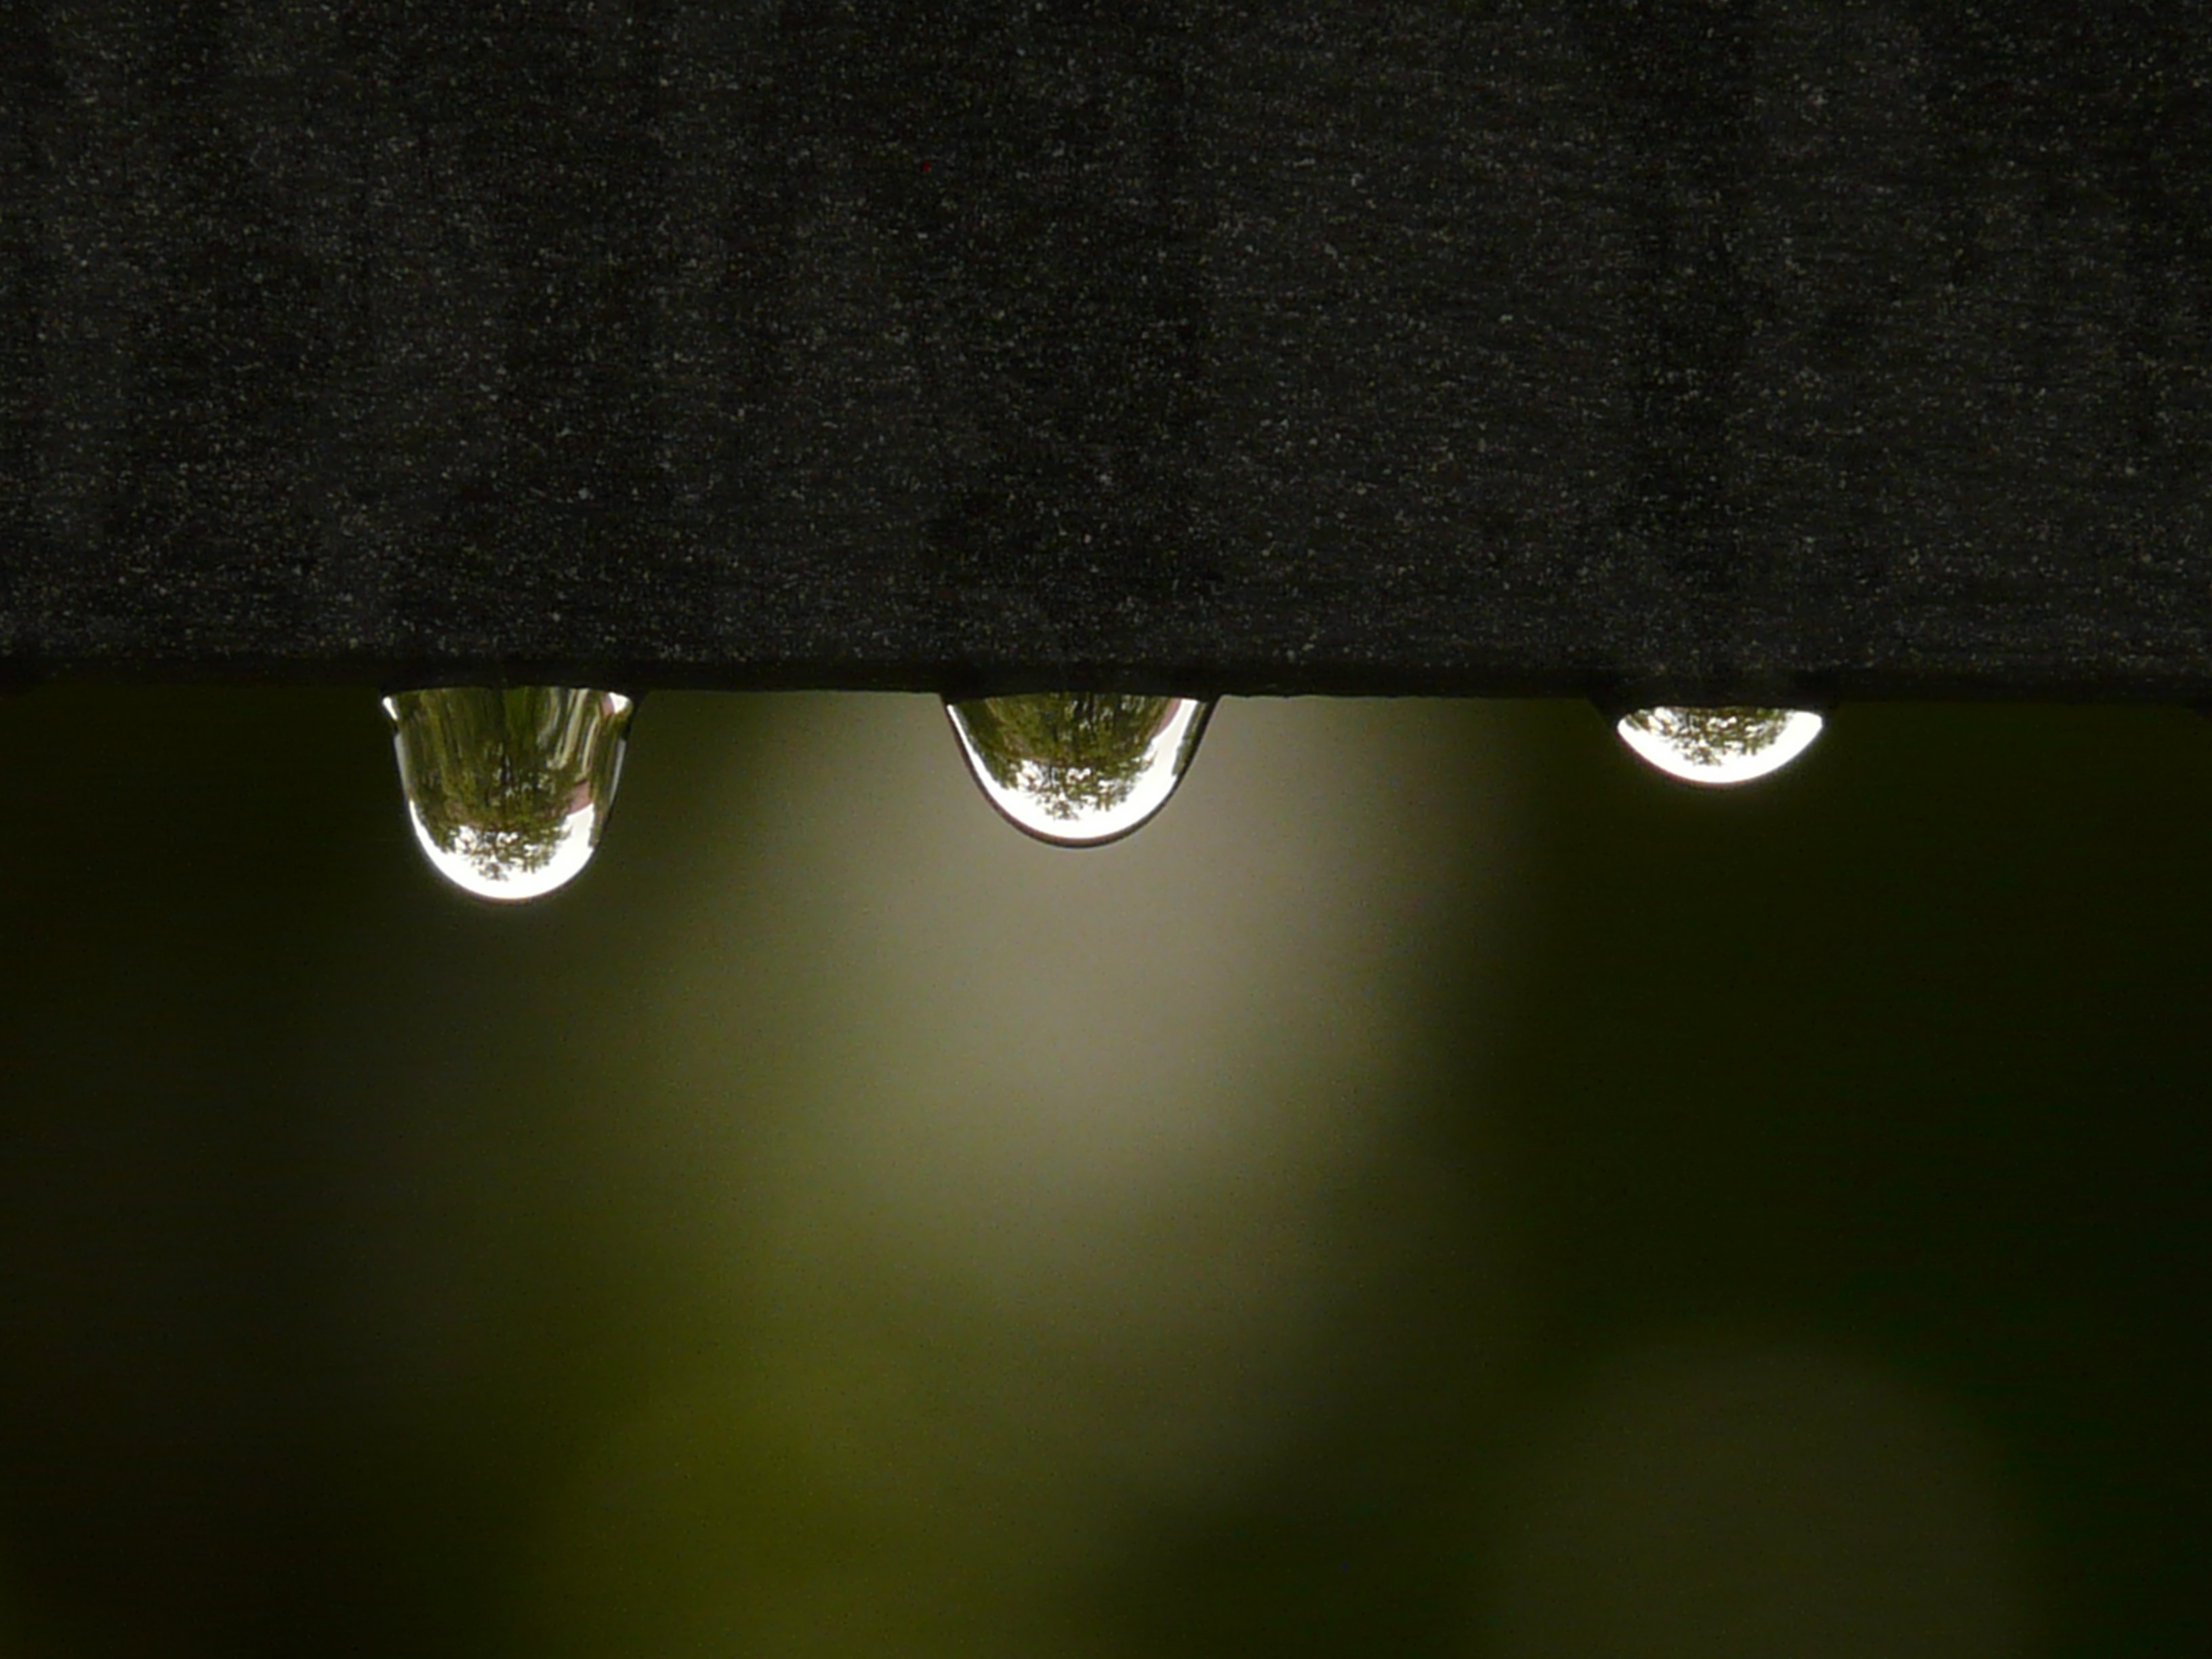
water, light, rain, raindrop, wet, ceiling, green, darkness, surface tension, black, lighting, drip, circle, light fixture